Court uniform and dress in the Empire of Japan

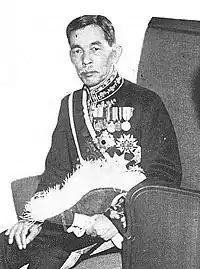
Ichiki Kitokurō (Imperial Household Minister)

The Ordinance on Imperial Household Agency Uniforms was modified on March 16, 1928. The uniforms for high officials outside the Bureau of Imperial Mews were changed from gowns to tailcoats, and their stand-up collars changed to a type that closed all the way to the top.